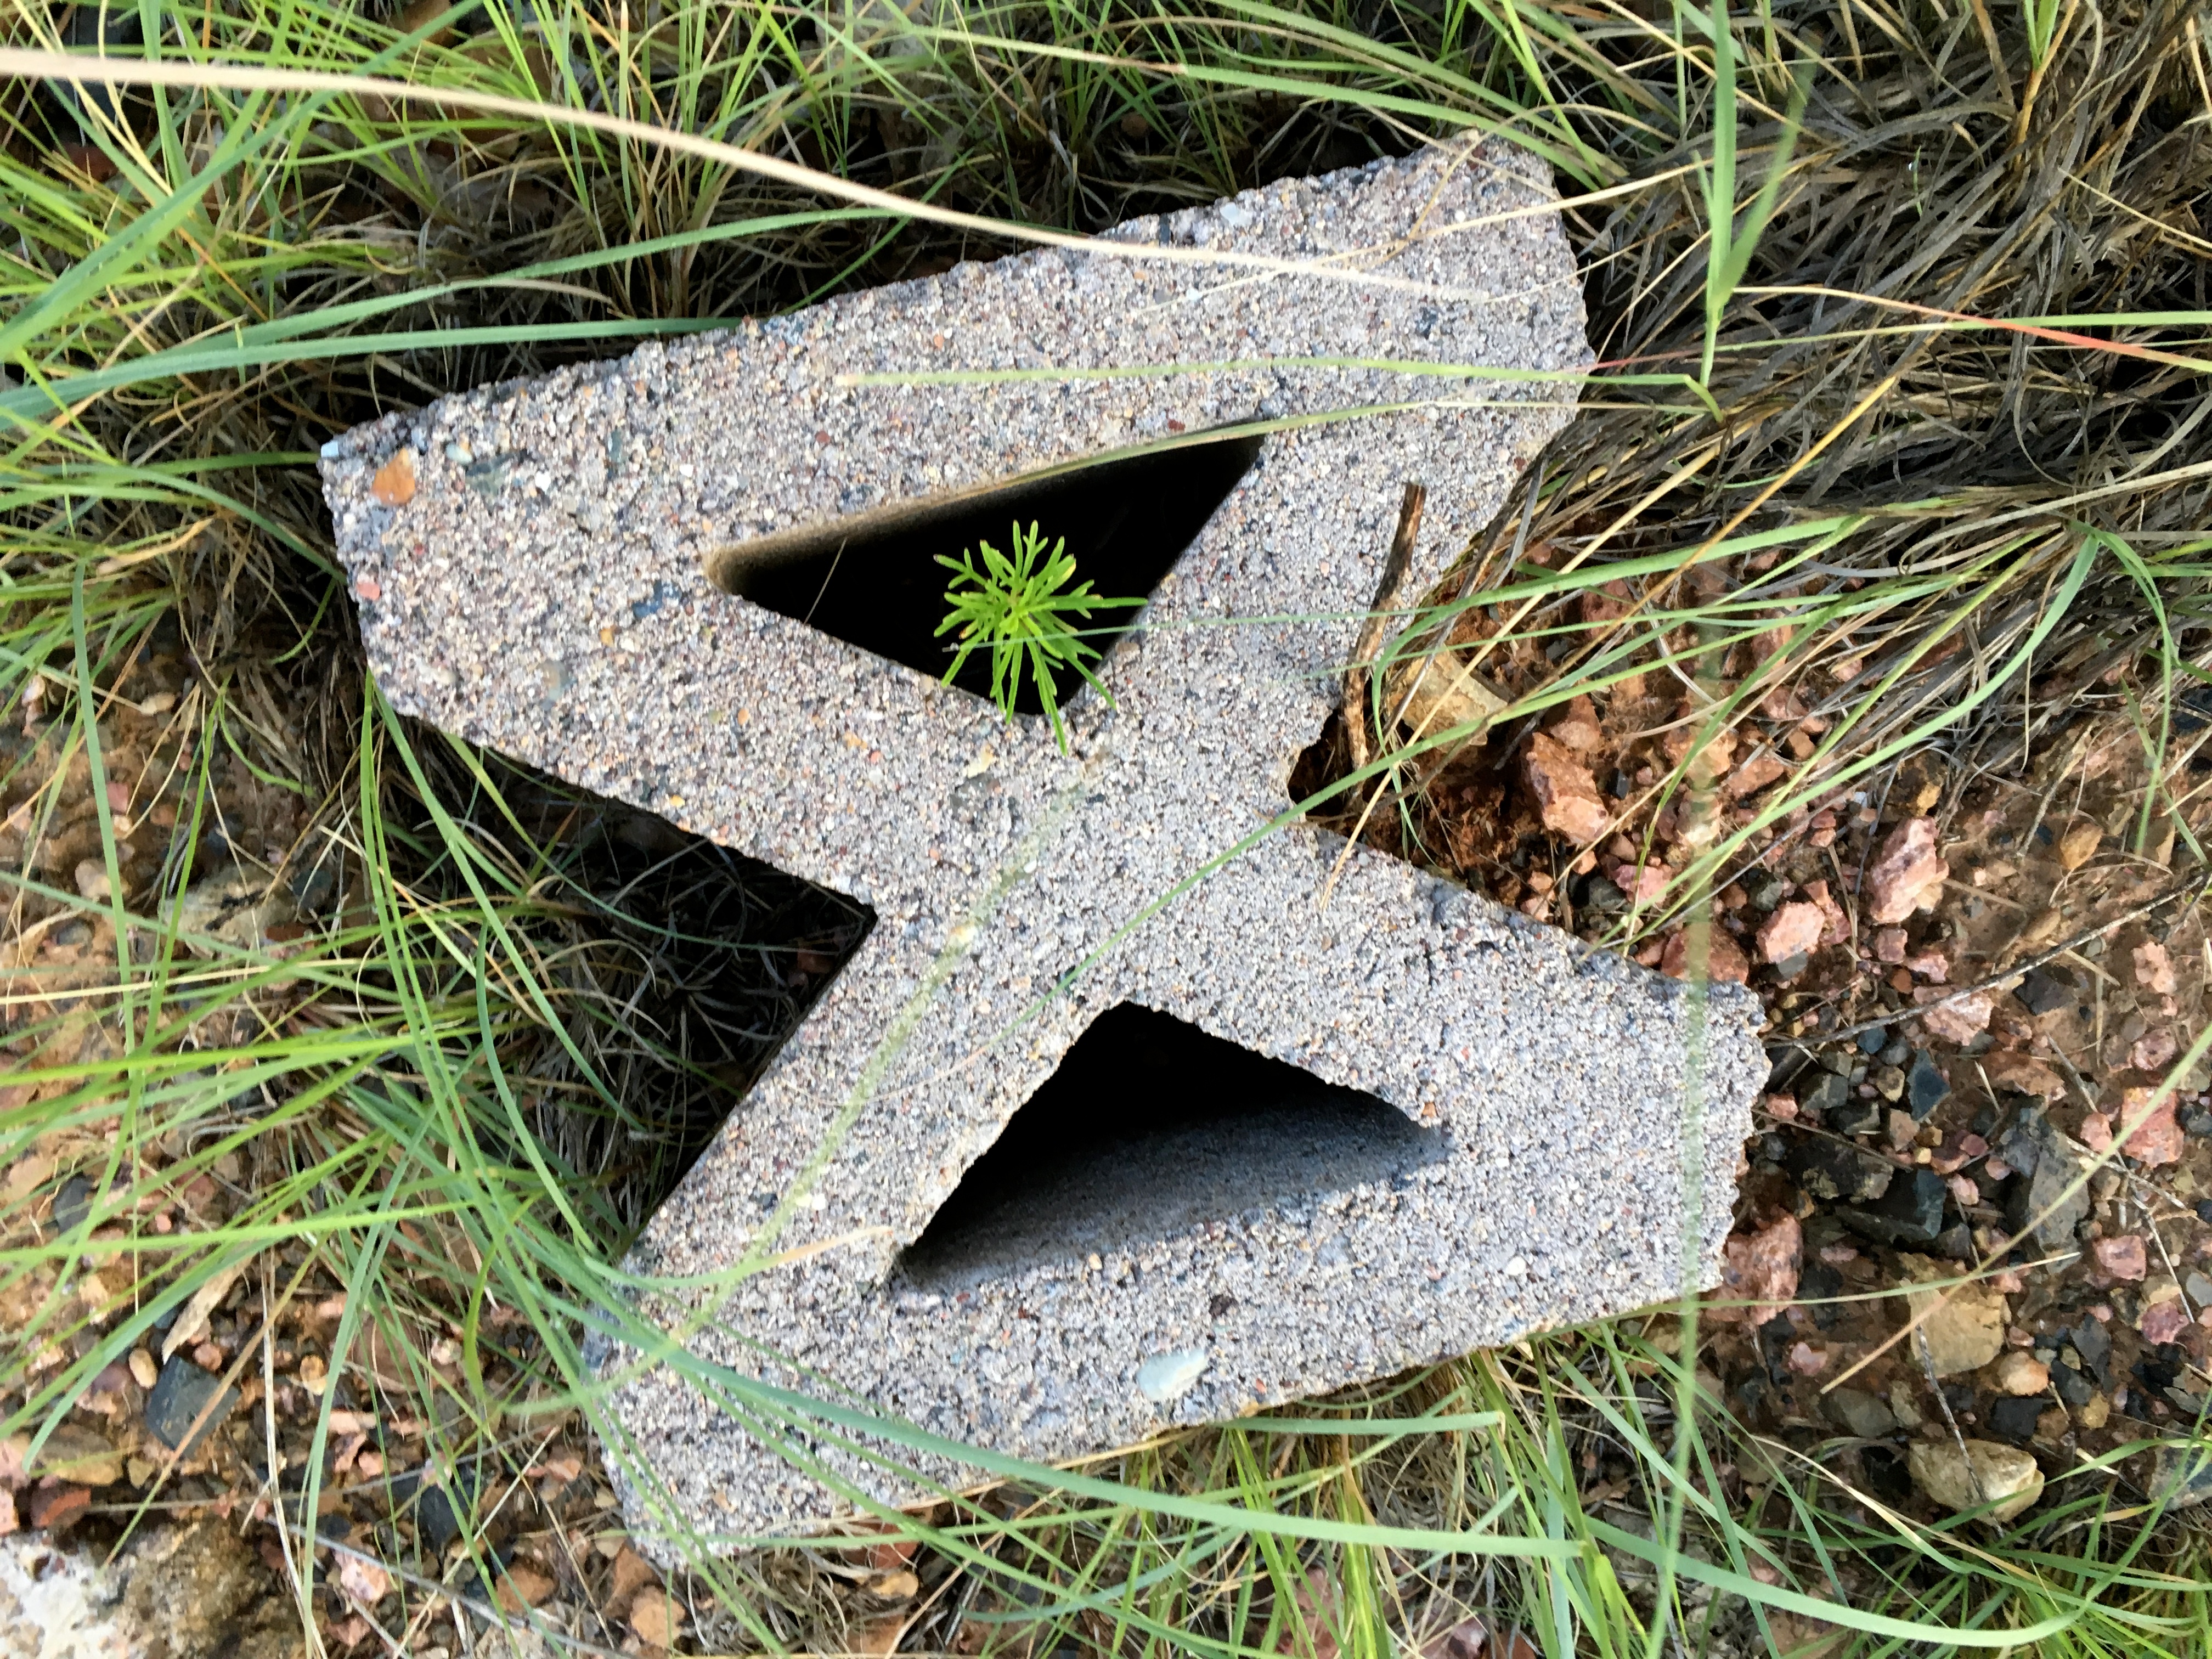
tree, grass, lawn, leaf